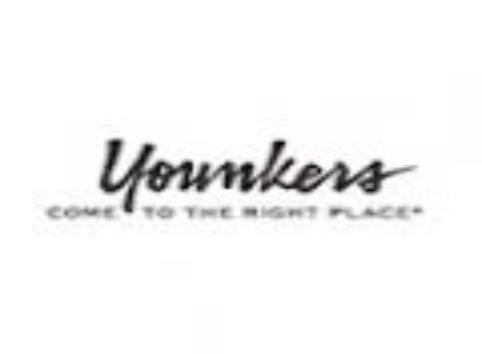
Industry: Others